HMS Tartar (1907)

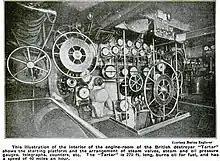
Engine room of HMS "Tartar"

HMS "Tartar" was a of the Royal Navy launched in 1907 and sold in 1921. During the First World War, she served in the North Sea and the English Channel with the 6th Destroyer Flotilla.